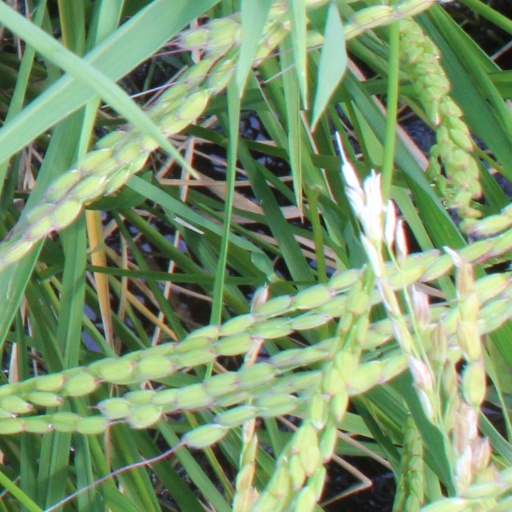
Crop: rice